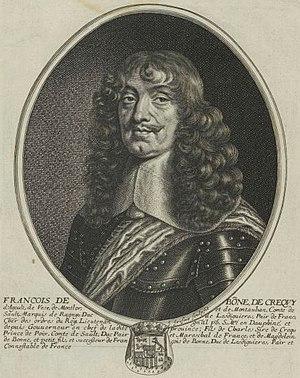
estampe
François de Bonne-de-Créqui, comte de Canaples puis de Sault, seigneur d'Agout, de Vesc, de Montlaur, de Montauban, troisième duc de Lesdiguières, et Pair de France, né vers 1596, est le fils de Charles Iᵉʳ marquis de Créqui et autres lieux, deuxième duc de Lesdiguières, pair de France et maréchal de France, chevalier des ordres du Roi, lieutenant-général de ses armées, gouverneur du Dauphiné, à la suite du décès de son beau-père le connétable-duc de Lesdiguières. Il succède à son père comme lieutenant-général puis gouverneur du Dauphiné. Occupant ce poste pendant trente-quatre ans, il marqua profondément Grenoble de son empreinte. Il mourut le 31 décembre 1676.